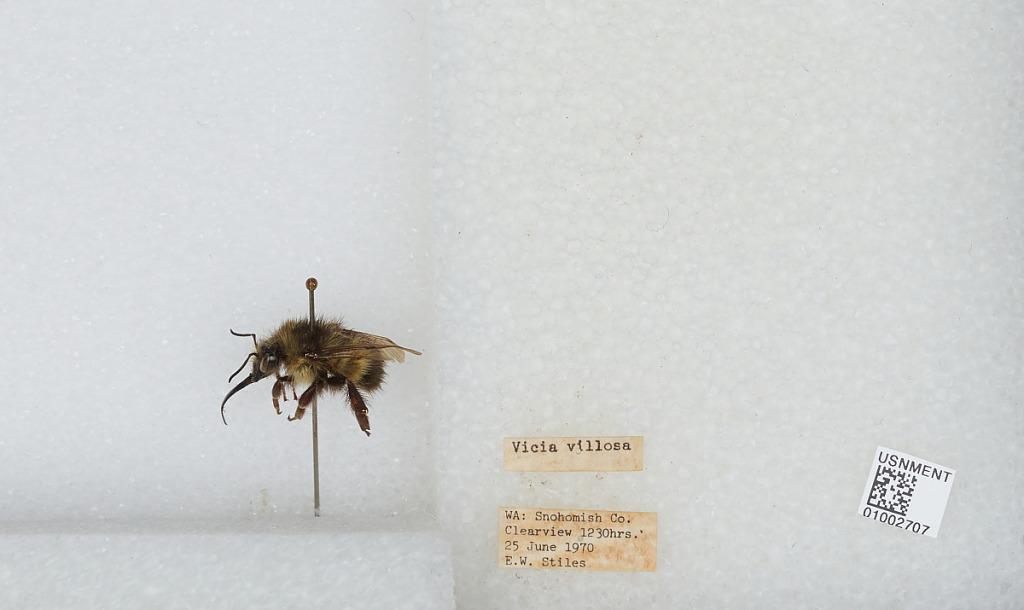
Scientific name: Bombus (Pyrobombus) flavifrons Cresson
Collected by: E. Stiles
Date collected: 1970-6-25
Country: United States
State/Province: Washington
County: Snohomish
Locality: Clearview
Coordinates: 47.8292, -122.145